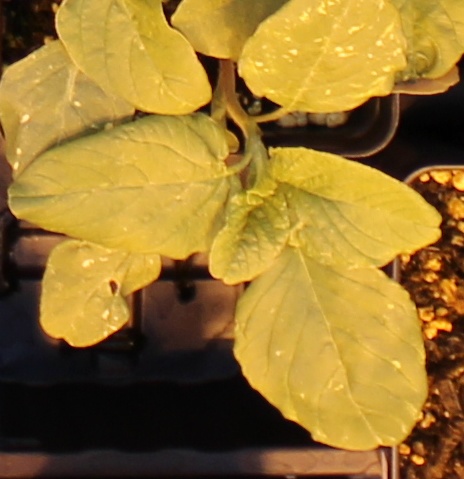
Label: Redroot Pigweed